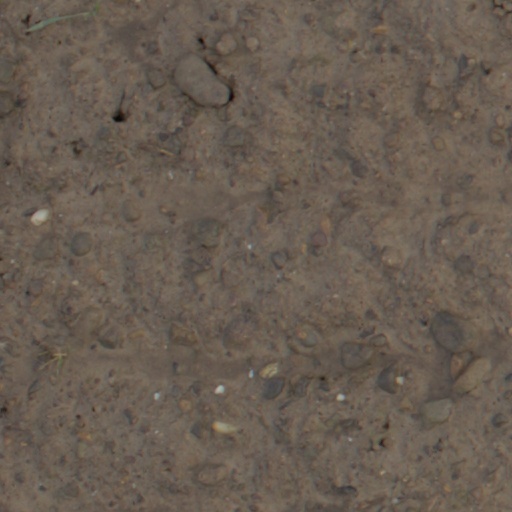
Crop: wheat